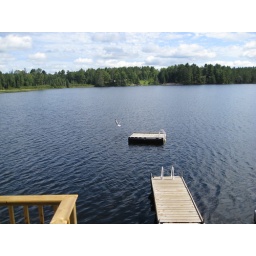
I didn't notice until I uploaded the pictures to my computer that I had caught that bird in flight.